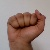
The image shows a hand gesture representing the letter 'A' in Indian Sign Language.